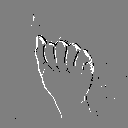
ASL letter: a